Sheridan School District (Oregon)

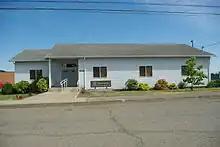
District offices on Bridge Street

The district built a new brick school in 1935. In 1998, this school, the K-3 Faulconer Elementary School, burned down and was temporarily replaced by modular housing. Voters in the school district approved an $8.5 million bond in 2003 to build a replacement school that would also combine the 4-8 grade Chapman Elementary School into a K-8 school. Faulconer-Chapman School opened in September 2004. The old Chapman school building was burned down in a fire training exercise in May 2005. In 2005, the school's average enrollment was 965, an increase from 954 students in the district in October 2001.